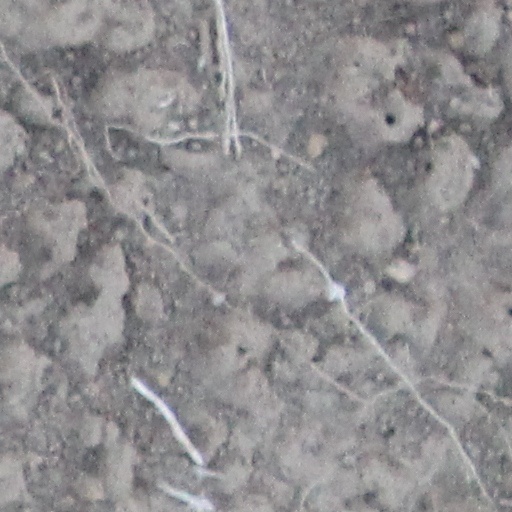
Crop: wheat